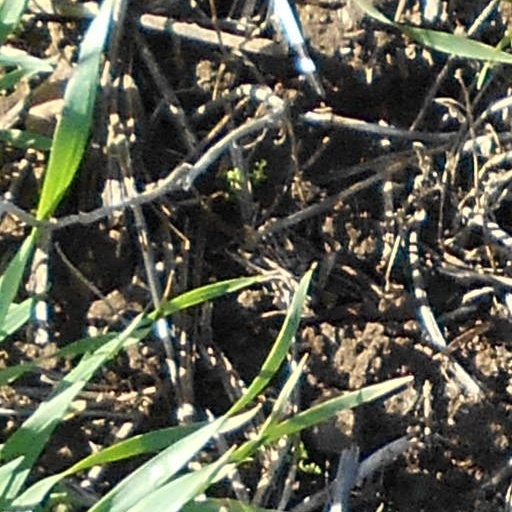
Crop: wheat